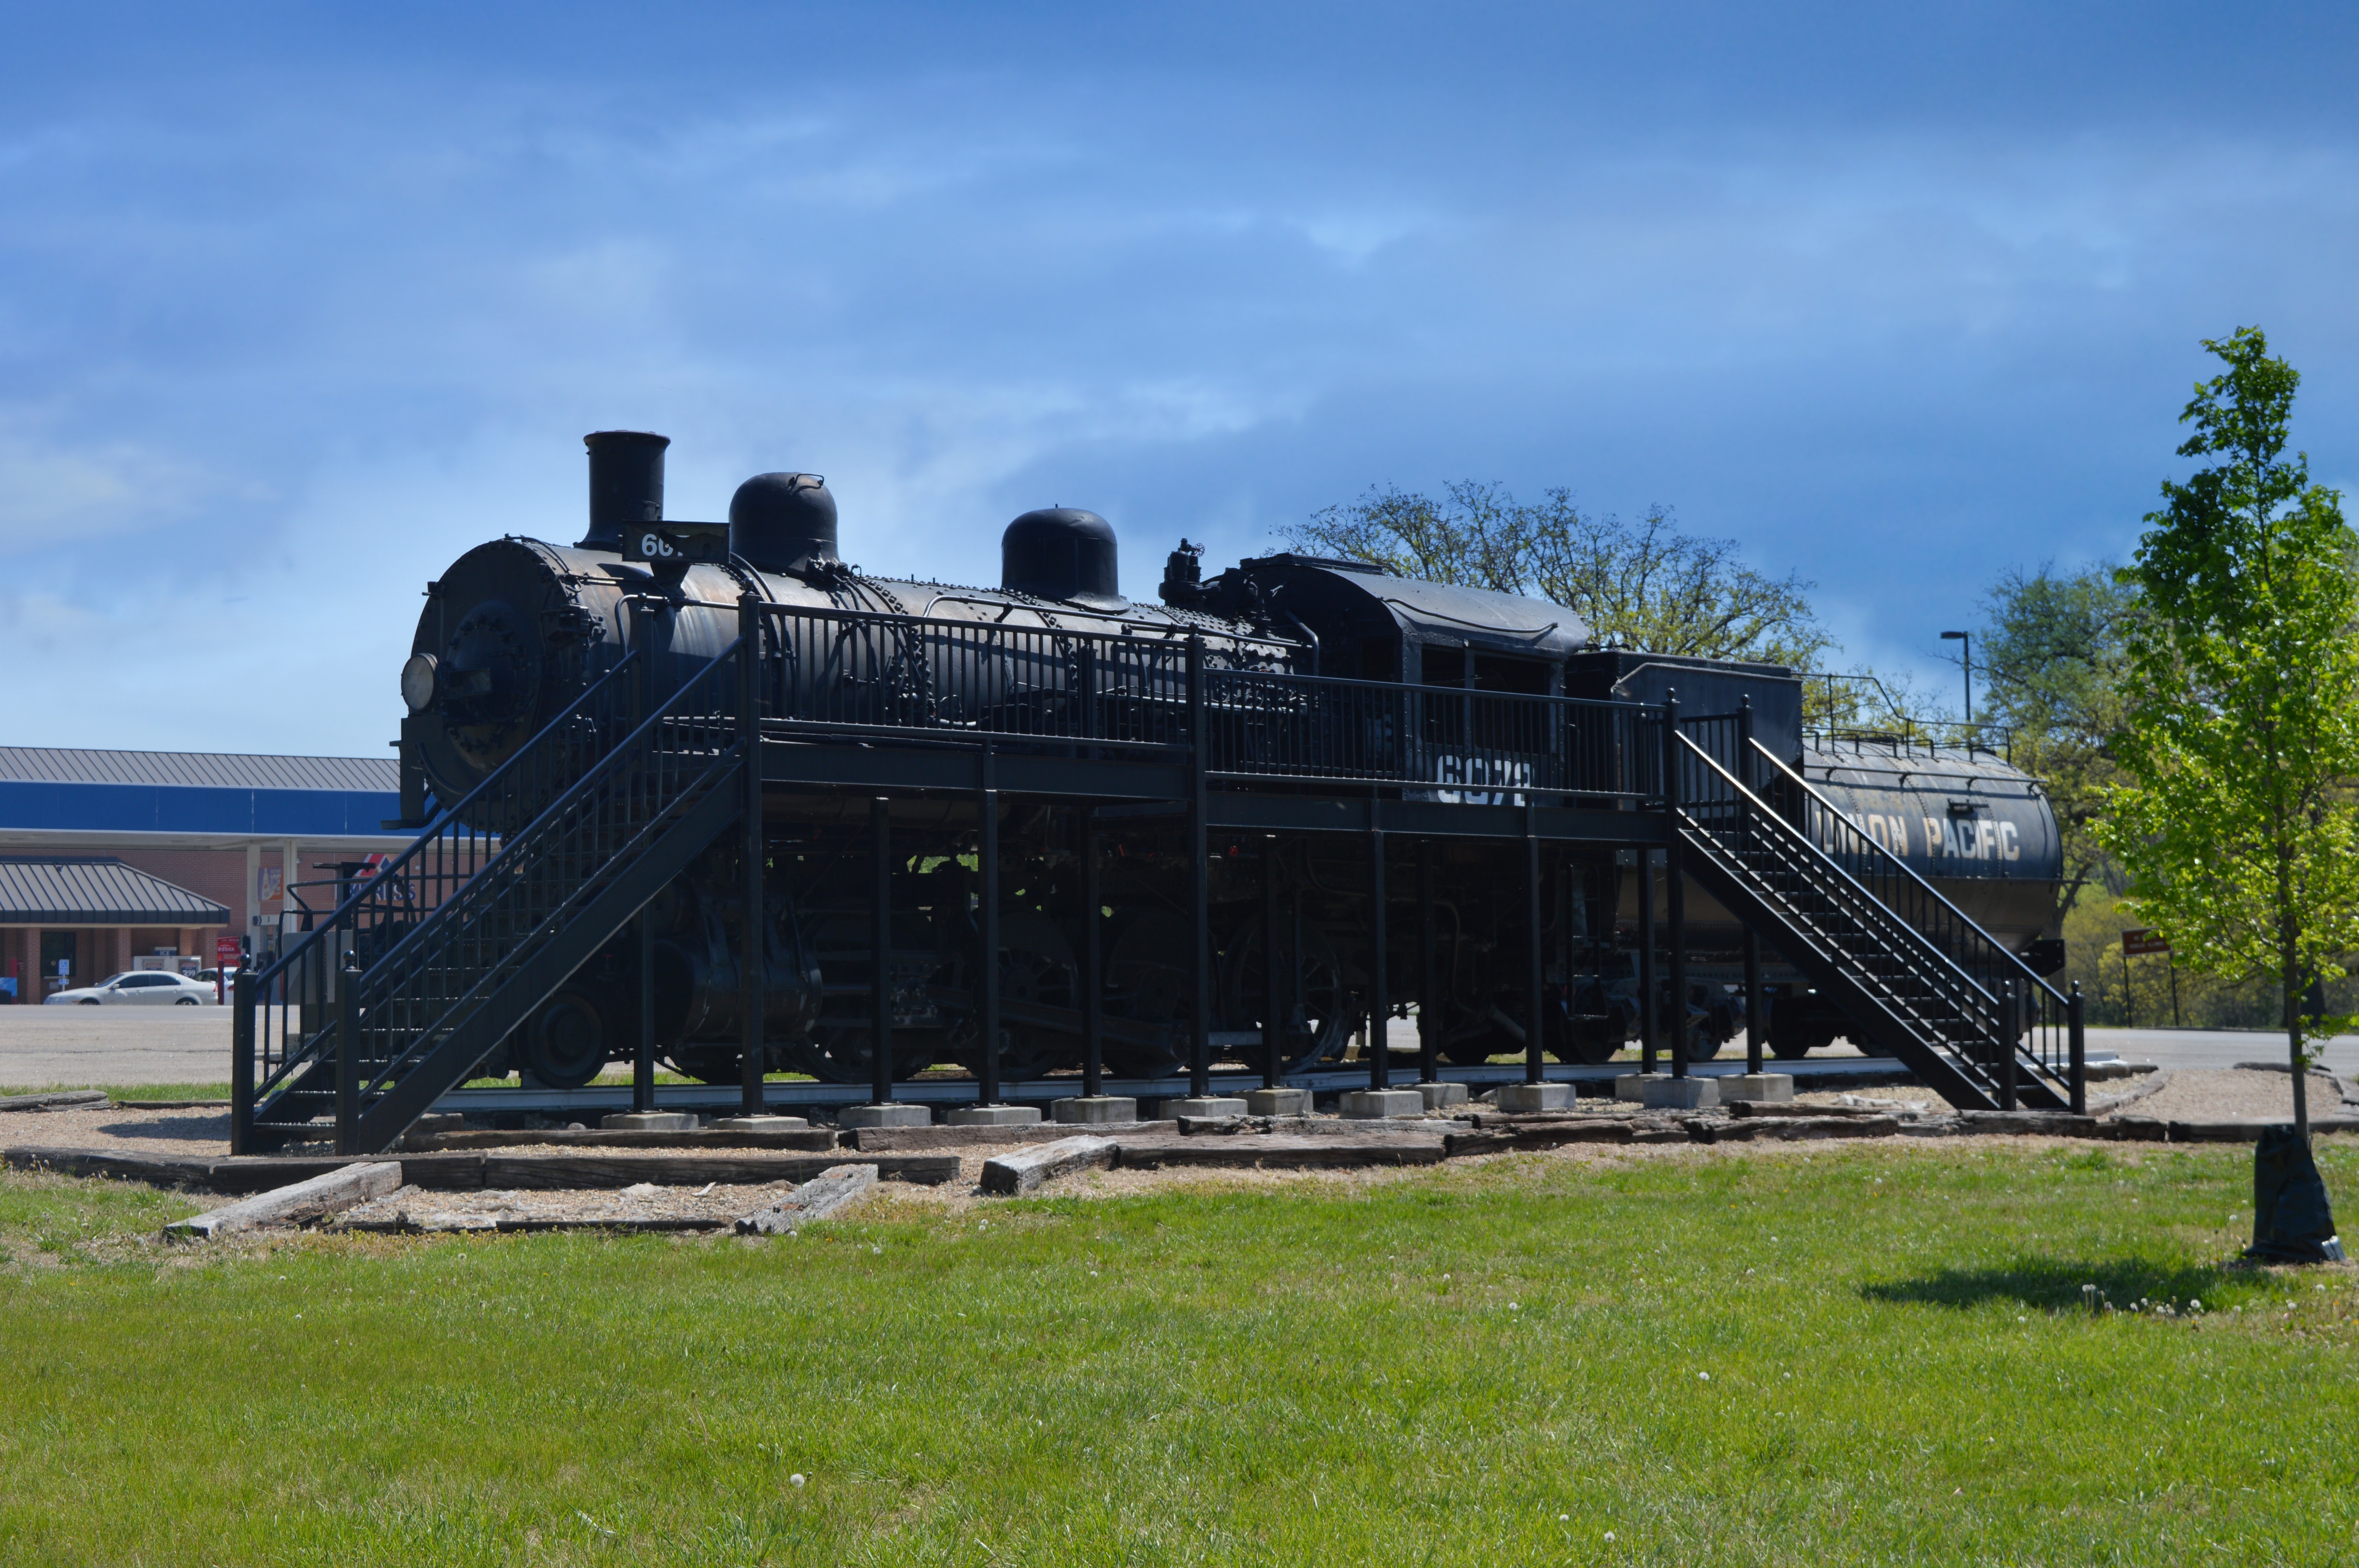
train, transport, vehicle, locomotive, history, rail transport, kansas, fort riley, rolling stock, railroad car